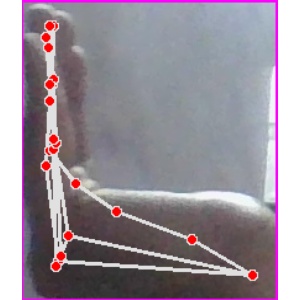
अक्षर: स